Culture of Quebec

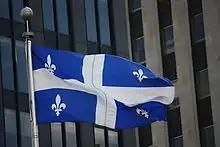
The Fleurdelisé flying at Place d'Armes in Montreal

Many cultural institutions were set up in Quebec in the wake of the Quiet Revolution.